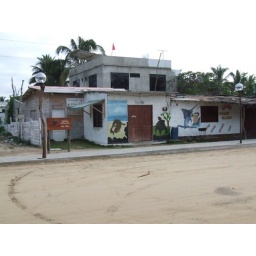
roads in Isabela are made of sand